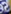
Number: 2